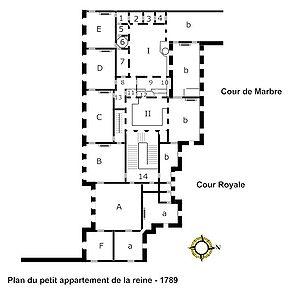
Plan du petit appartement de la reine en 1789